Mornac

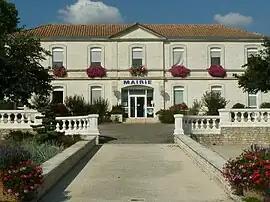
Town hall

Mornac is a commune in the Charente department in southwestern France.